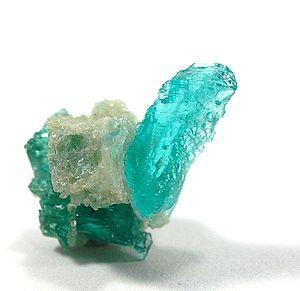
La tourmaline Paraíba est le nom usuel d'une variété gemme d'elbaïte cupro-elbaïte utilisée en joaillerie. Cette rare tourmaline de couleur bleu néon, bleu-vert ou verte en raison de la présence de cuivre est très recherchée et son prix peut atteindre, voire dépasser celui des pierres précieuses traditionnelles comme le diamant, l'émeraude ou le rubis.